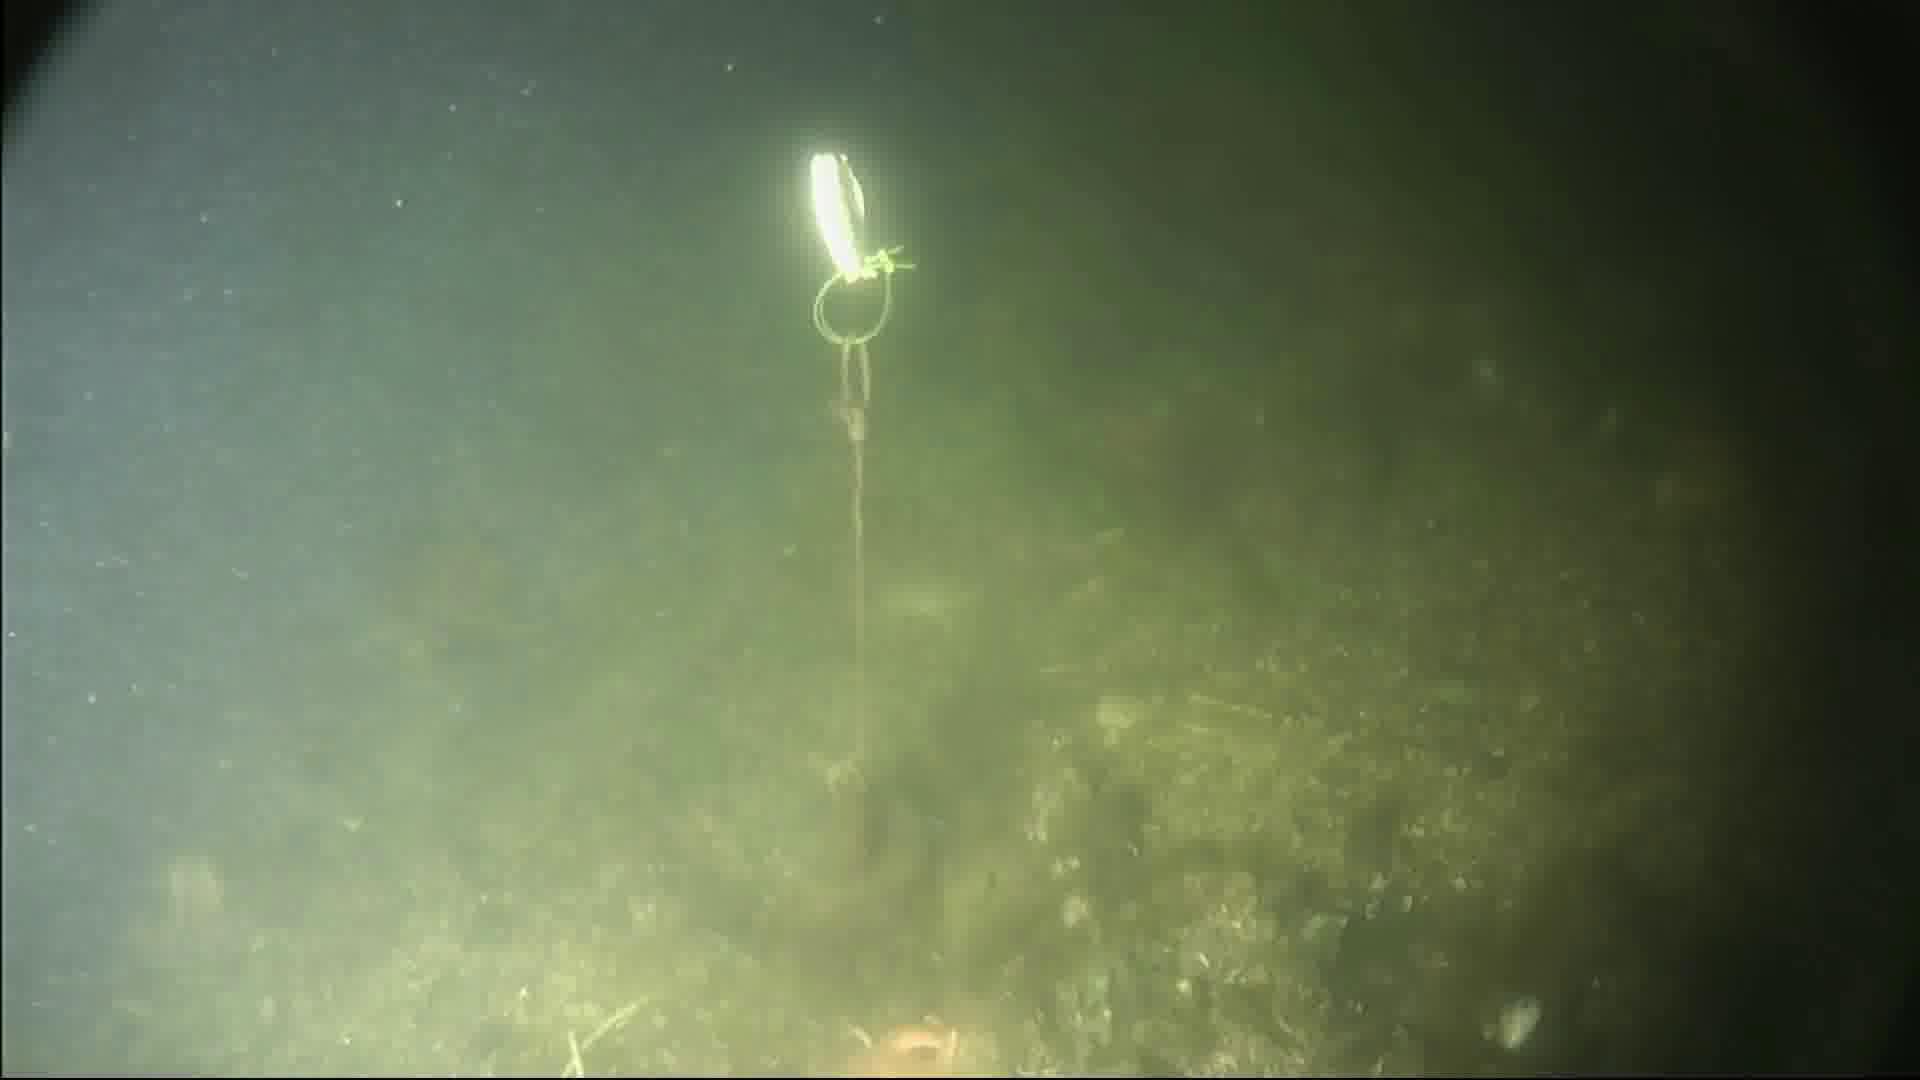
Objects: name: starfish
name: crab